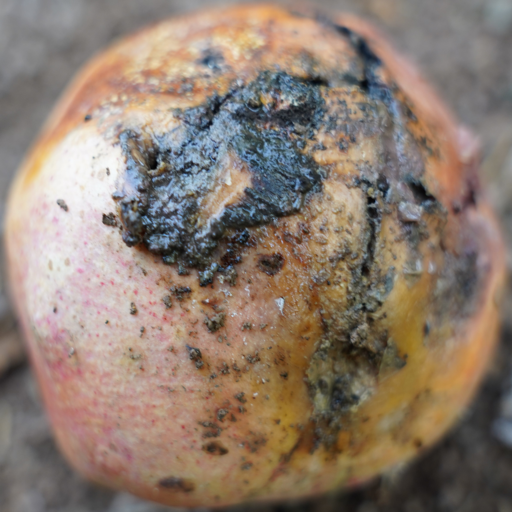
Label: Ectomyelois ceratoniae